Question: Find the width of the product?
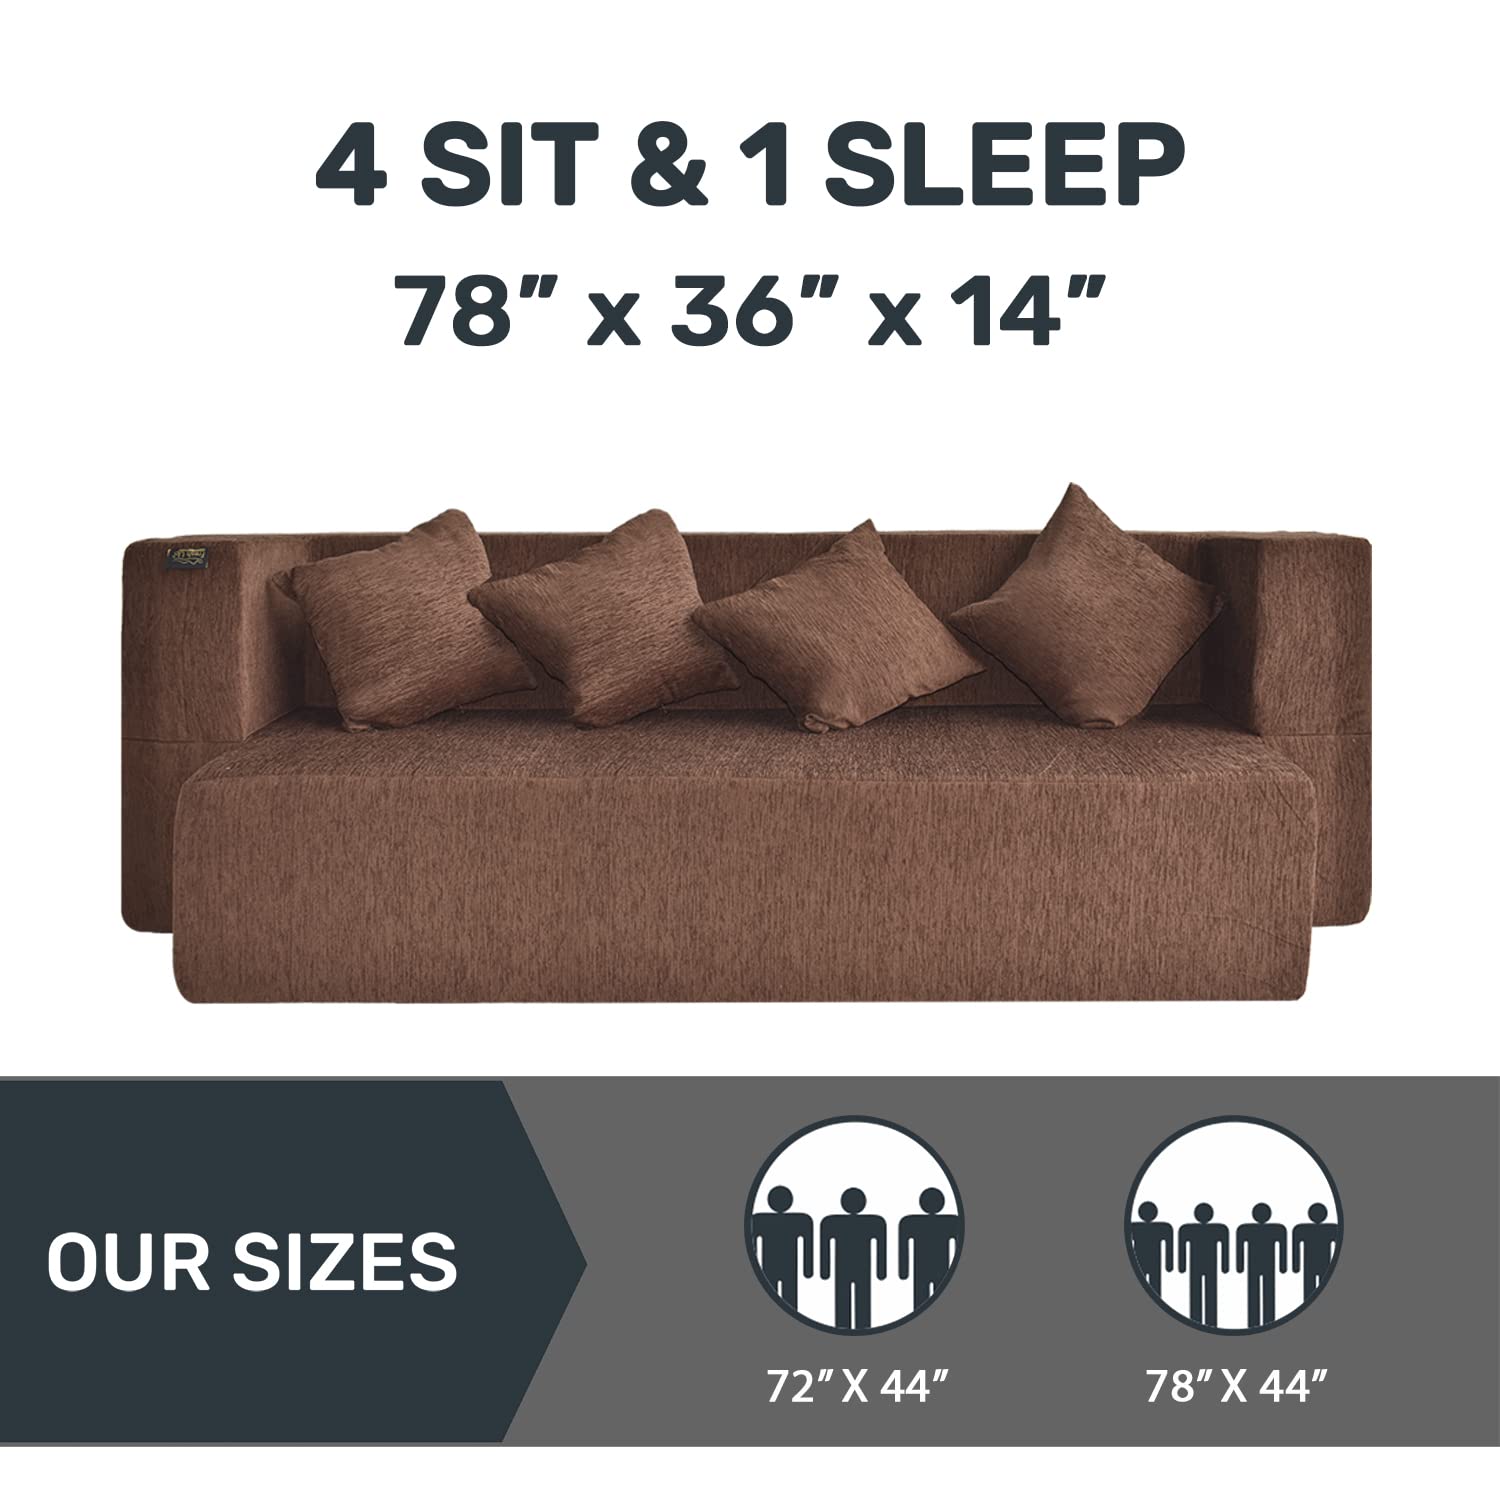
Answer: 78.0 inch